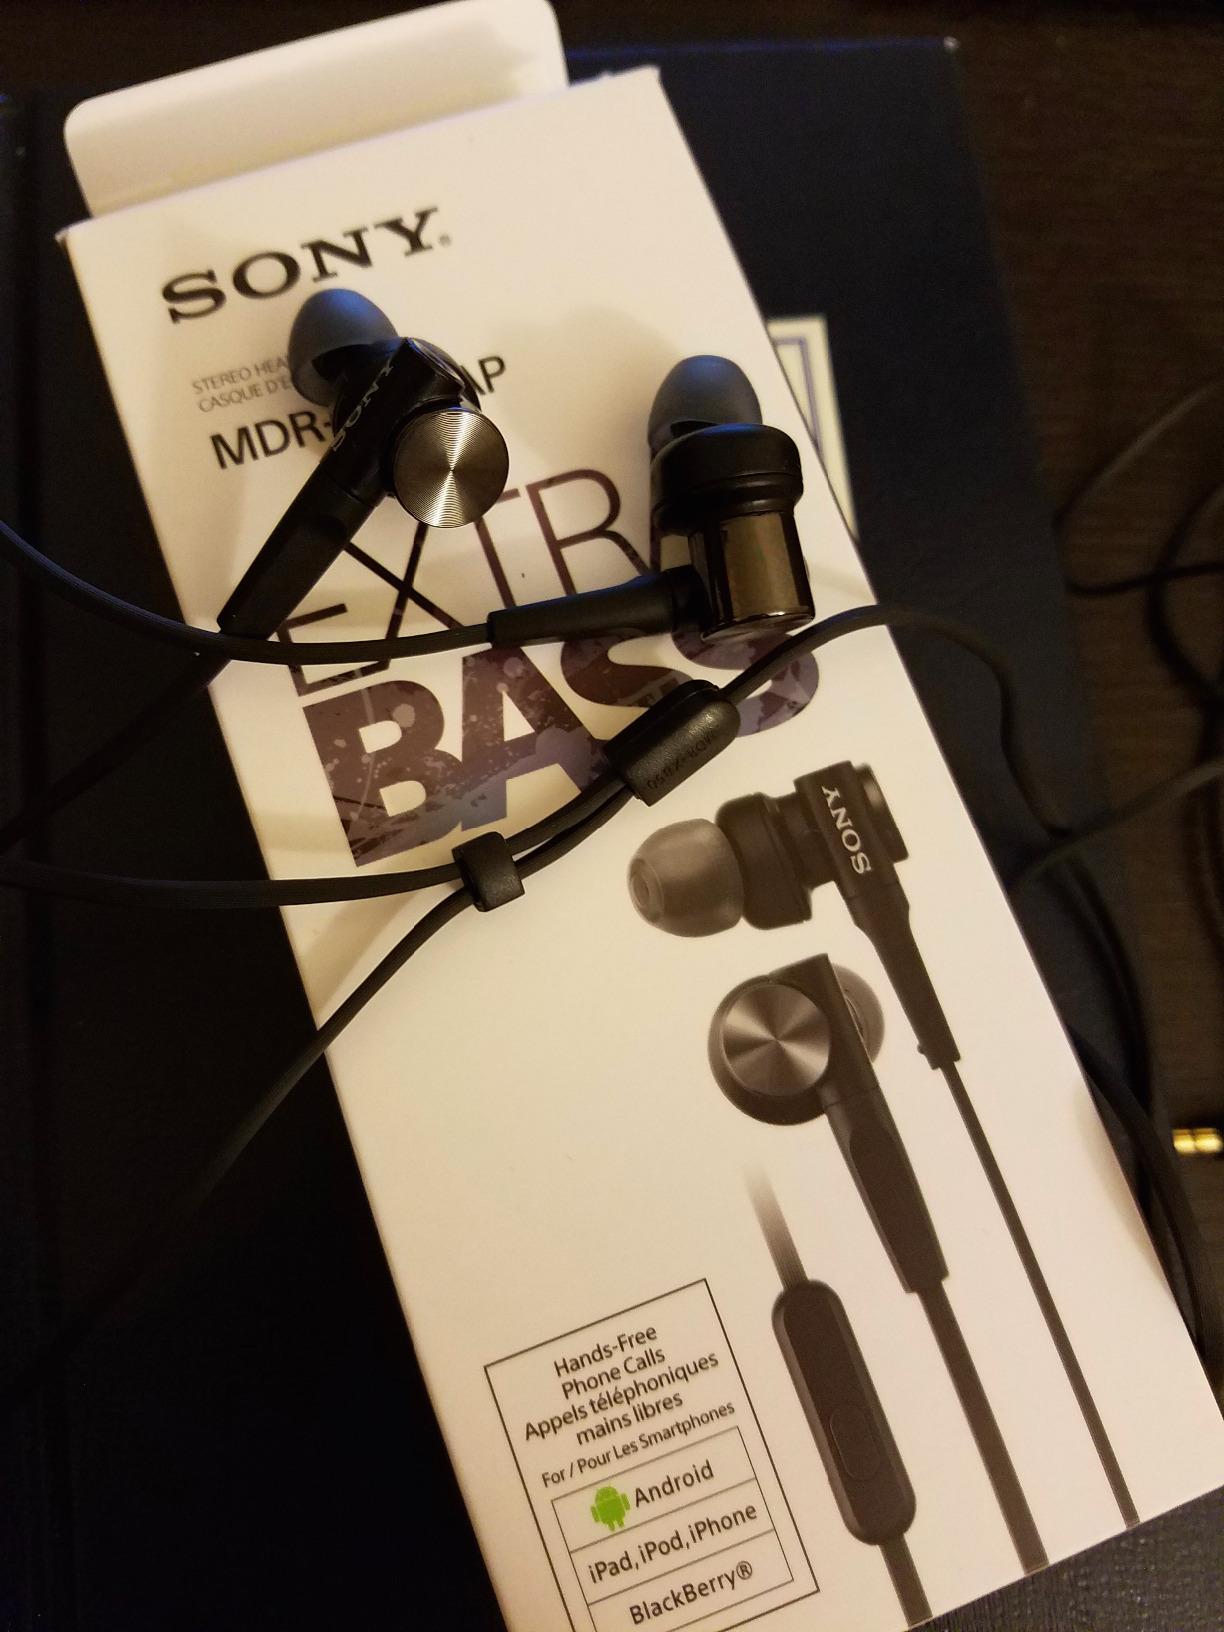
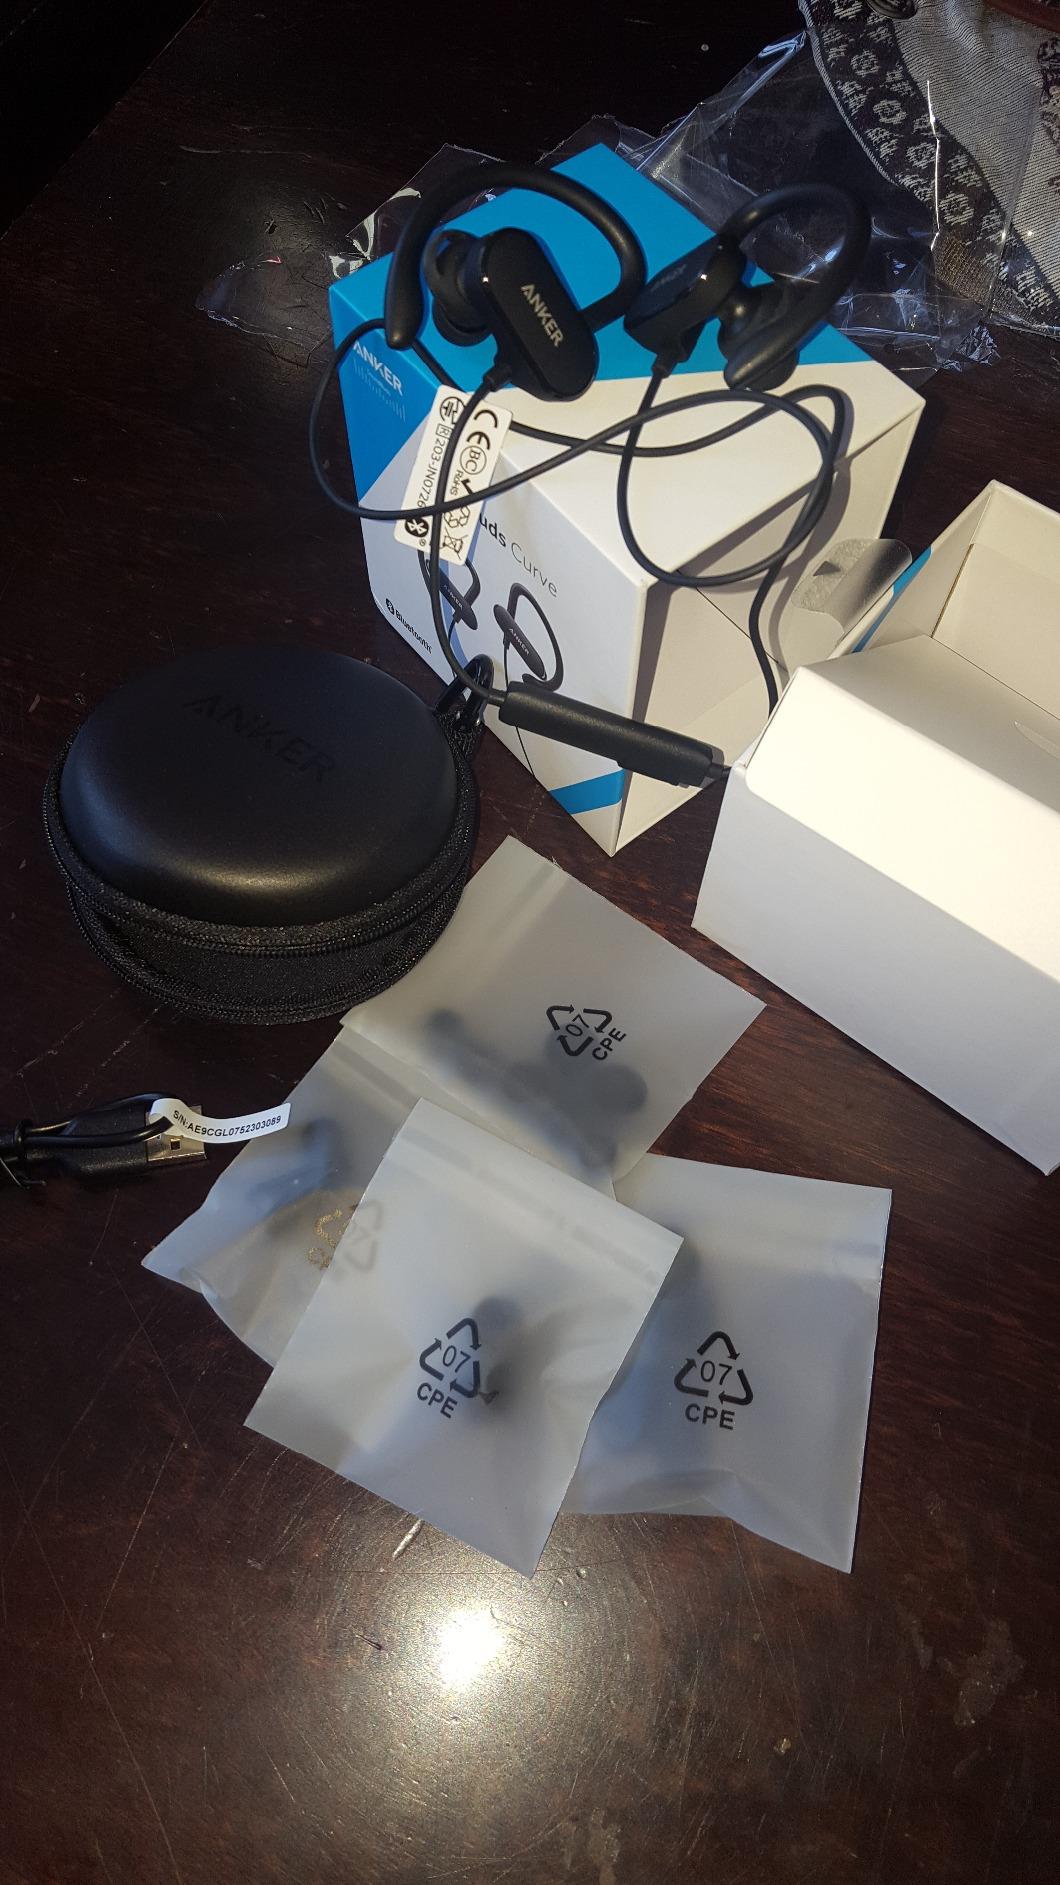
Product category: headphones
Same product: no